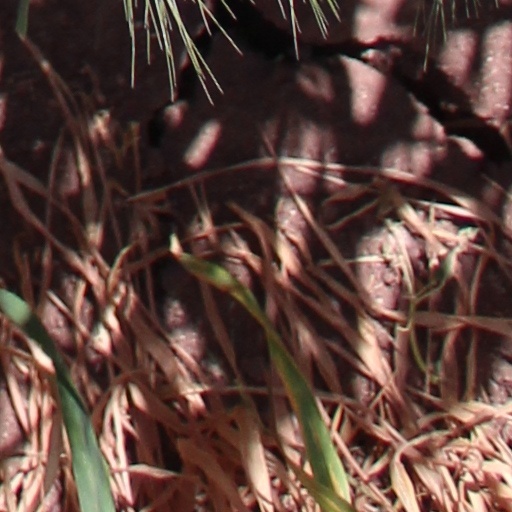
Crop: wheat